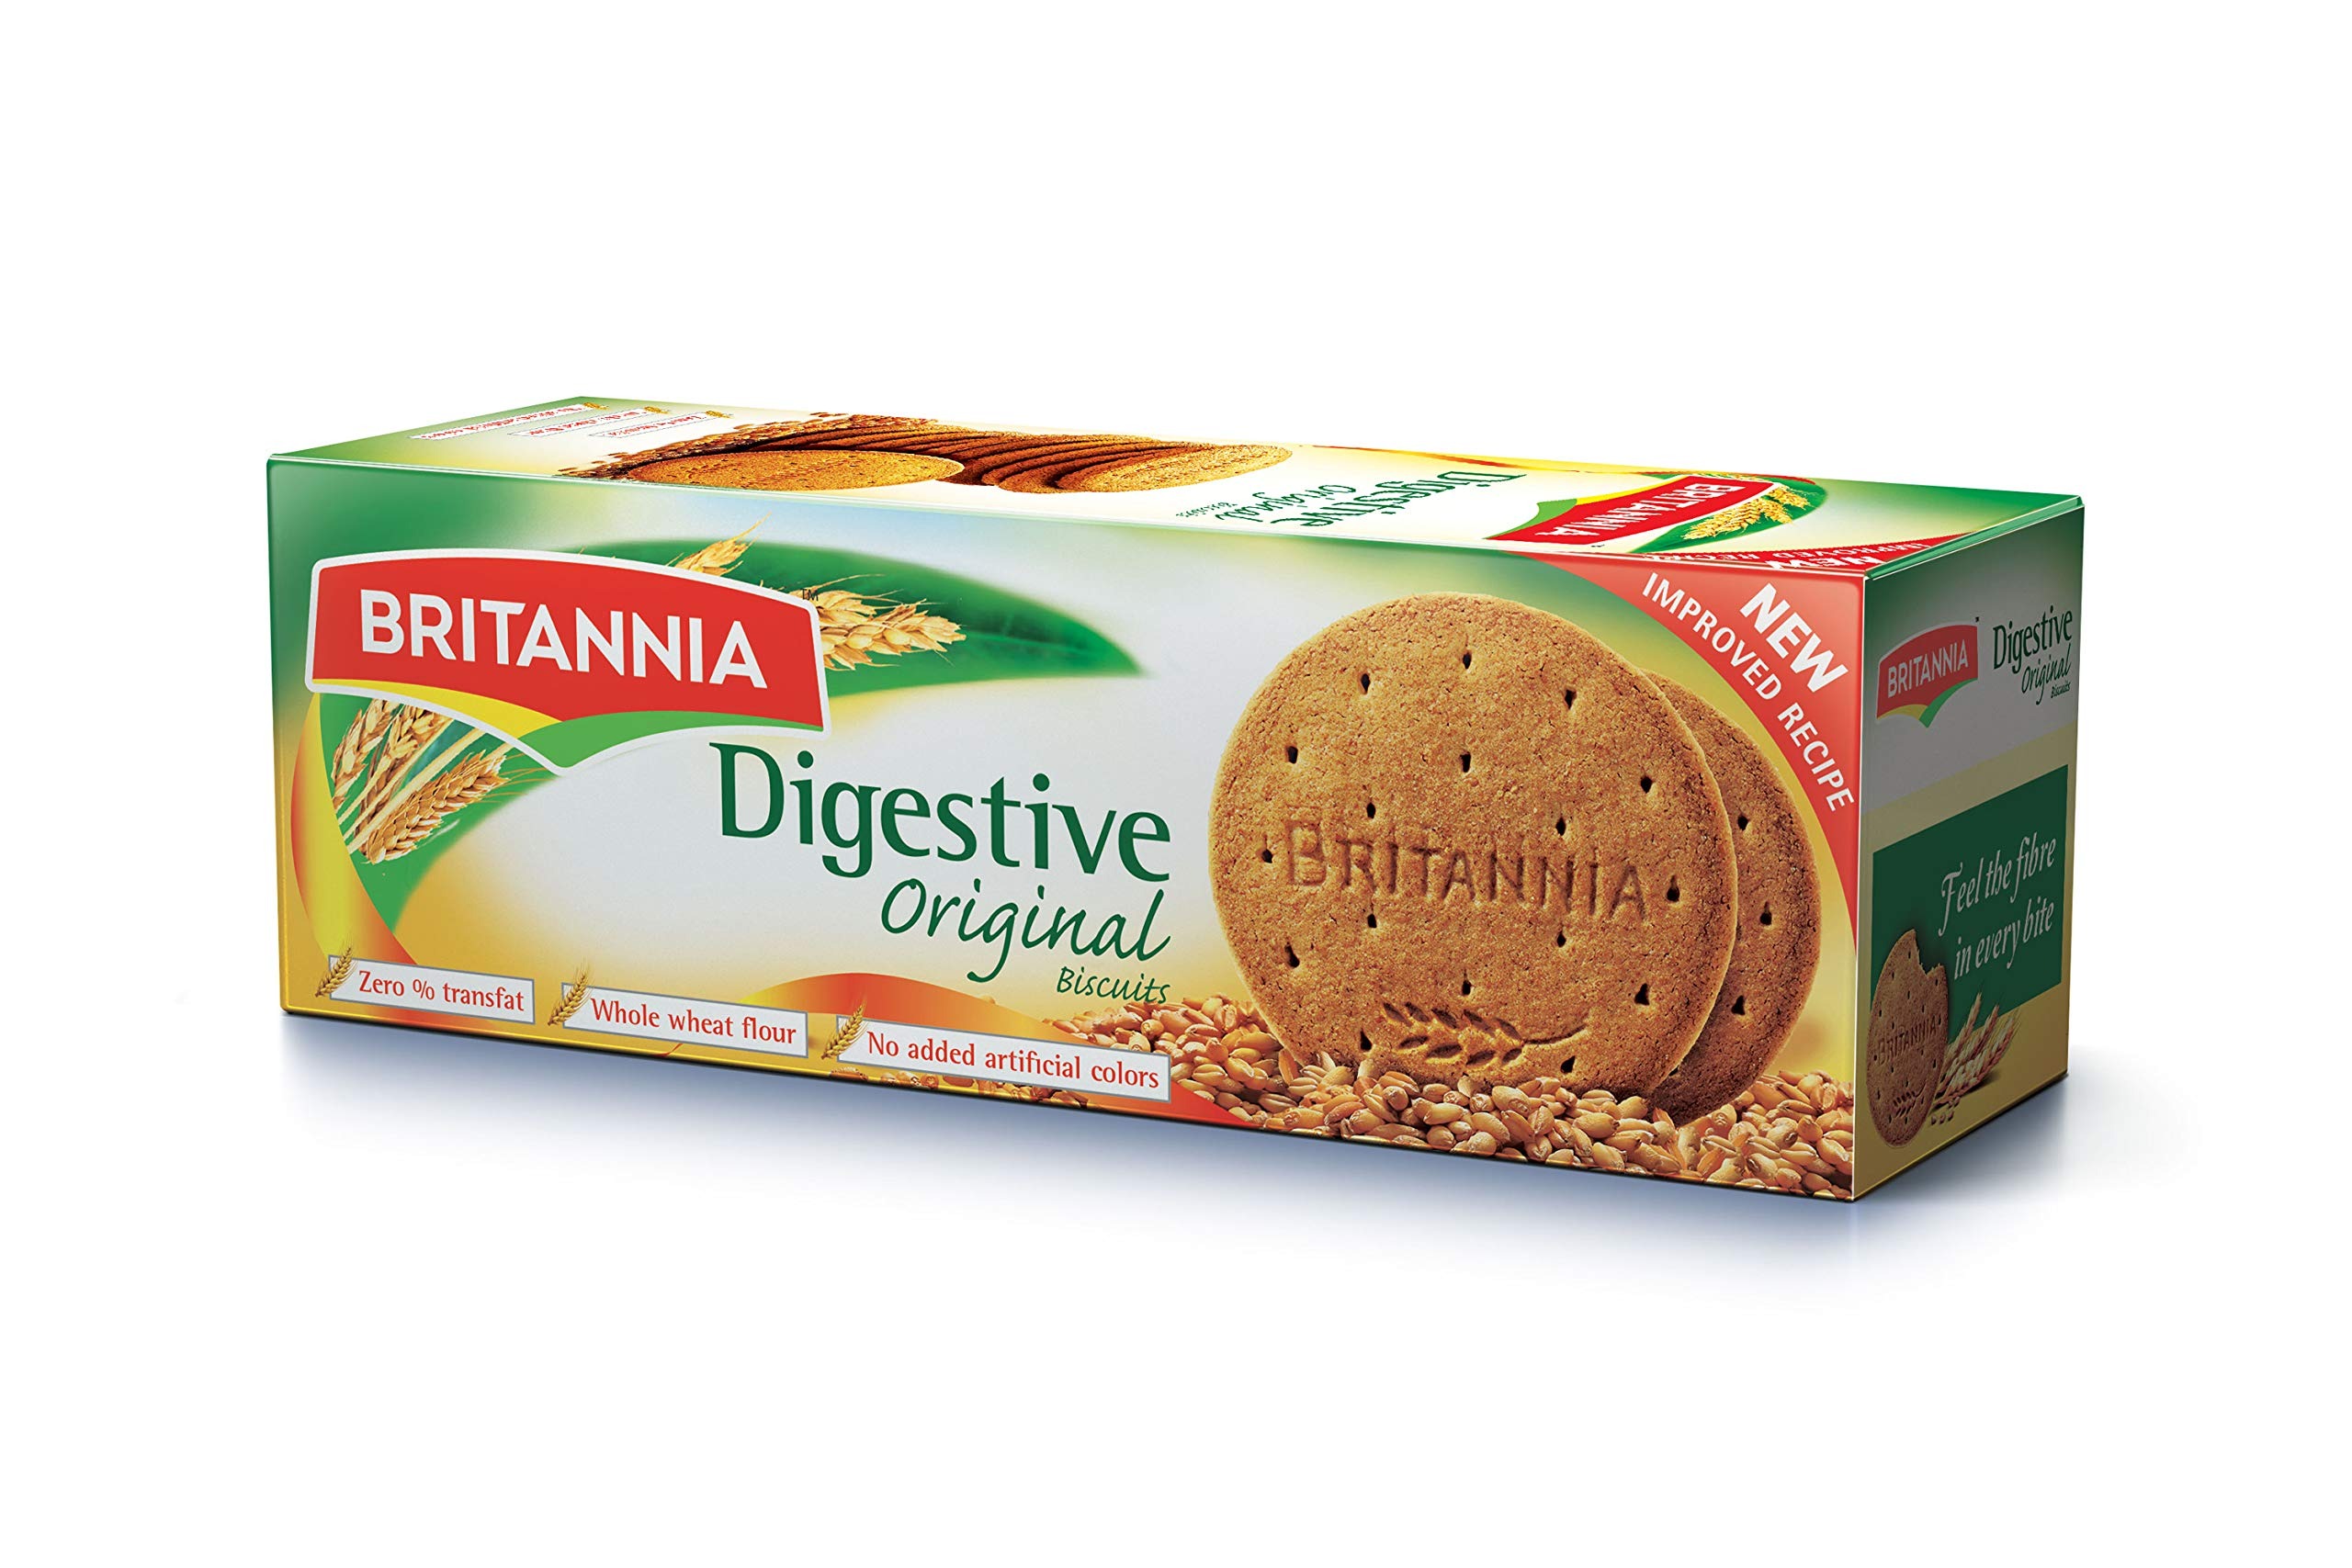
Item Name: Britannia Digestive Biscuit, 224.81 g
Product Description: Britannia Digestive - Delightfully tasty and wholesome Made with 50% whole-wheat and packed with added fiber (10% of our daily dietary needs), these delightfully tasty biscuits are amongst your healthiest bites of the day.
Value: 7.84
Unit: Ounce

Price: 10.93